Herdwick

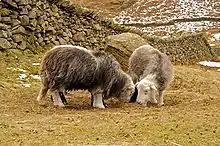
Herdwicks grazing in Cumbria

Ninety-five percent of all 50,000 or so Herdwicks live within of Coniston, Cumbria, and this makes them particularly vulnerable to outbreaks of disease. The outbreak of foot-and-mouth disease in 2001 led to the destruction of many flocks, and to fears for the survival both of the breed and of the typical Lakeland sheep farming industry. Of the estimated 100,000 Herdwick sheep present before the outbreak, a full 25% were lost. They were not easily replaceable because long-standing herds are hefted so the introduction of new stock to the fells would have required extensive fencing. The call for vaccination rather than culling to preserve what is considered a part of the traditional identity of the fells and moors was led by parties such as the Duke of Westminster, Earl Peel, Lord Barnard and Lord Lonsdale, who wished to save the hill sheep on their lands. Many Lake District residents saw the breed as an indispensable icon of the region. Longtime resident and writer for "The Guardian" A. Harry Griffin expressed this feeling: